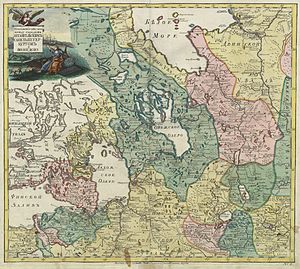
Sankt Petersborg guvernement / Historie
Nordvestrusland og Sankt Petersborg guvernement i 1745.
Sankt Petersborg guvernement, senere Petrograd guvernement og senere igen Leningrad guvernement, var et guvernement i kejserdømmet Rusland og RSFSR, 1708–1927.